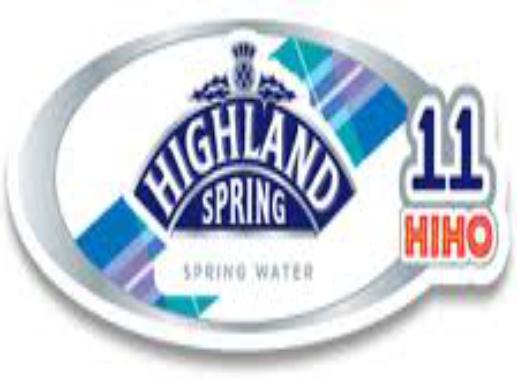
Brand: Highland Spring
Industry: Food